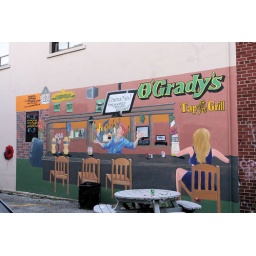
Found on a bar wall in Toronto.